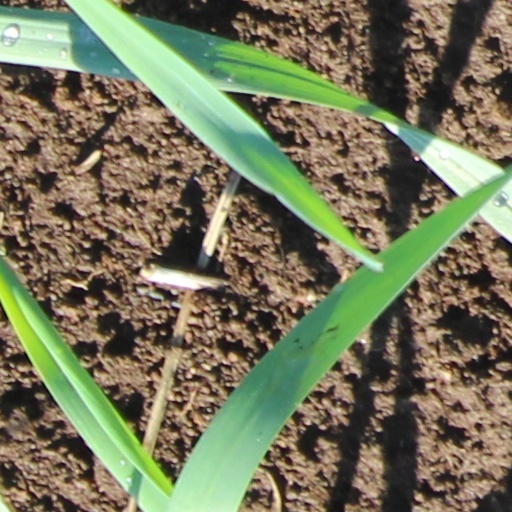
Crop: wheat